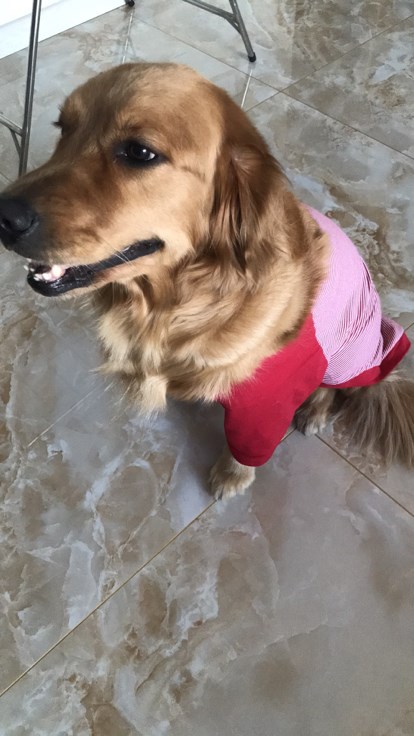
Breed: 5355-n000126-golden_retriever